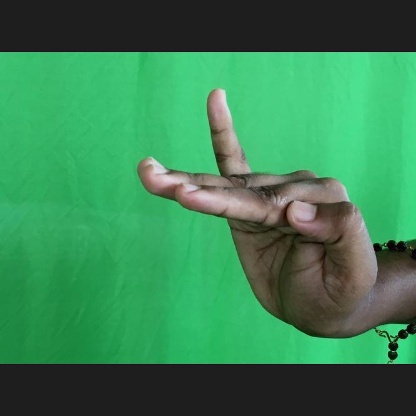
Mudra: Hamsapaksha